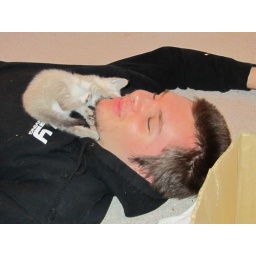
David got on the floor with Photon, who got adorably cute all over him.